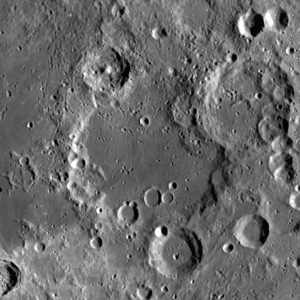
Vendelinus est un cratère d'impact situé à proximité du limbe lunaire oriental. Il se trouve sur la rive orientale de la Mare Fecunditatis. Au nord se trouvent les cratères Lamé et Langrenus. La paroi interne de Vendelinus est de forme circulaire, mais il apparaît fortement érodé et boursouflé, tout comme l'intérieur du cratère qui fut inondé par de la lave.